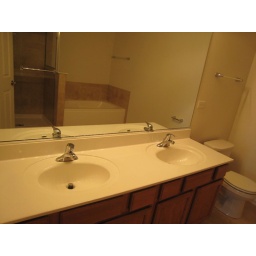
Master bedroom suite w/ double sink w/ shower and bath in mirror